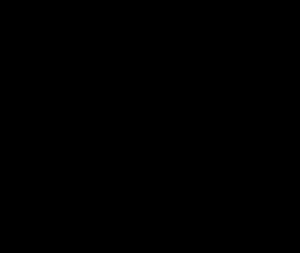
Le cône circulaire droit ou cône de révolution est une surface engendrée par la révolution d'une droite sécante à un axe fixe autour de ce dernier. Il s'agit d'un cas particulier de cône.